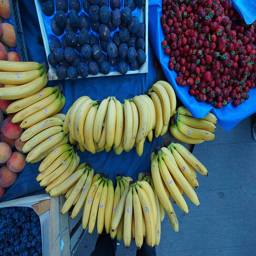
A person holding baskets of strawberries and figs and bananas on a wire.
Fresh bananas, strawberries and figs laid out at a market
A grouping of Banana's, Strawberry's, Blueberries, peaches, and plums.
The bundles of bananas are arranged near other fruit.
different kinds of fruit sitting next to each other.